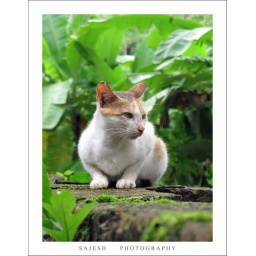
One bright morning in the monsoon. The pretty cat sitting on the wall